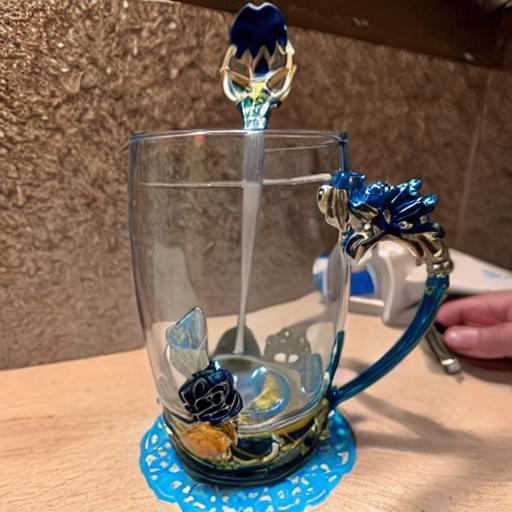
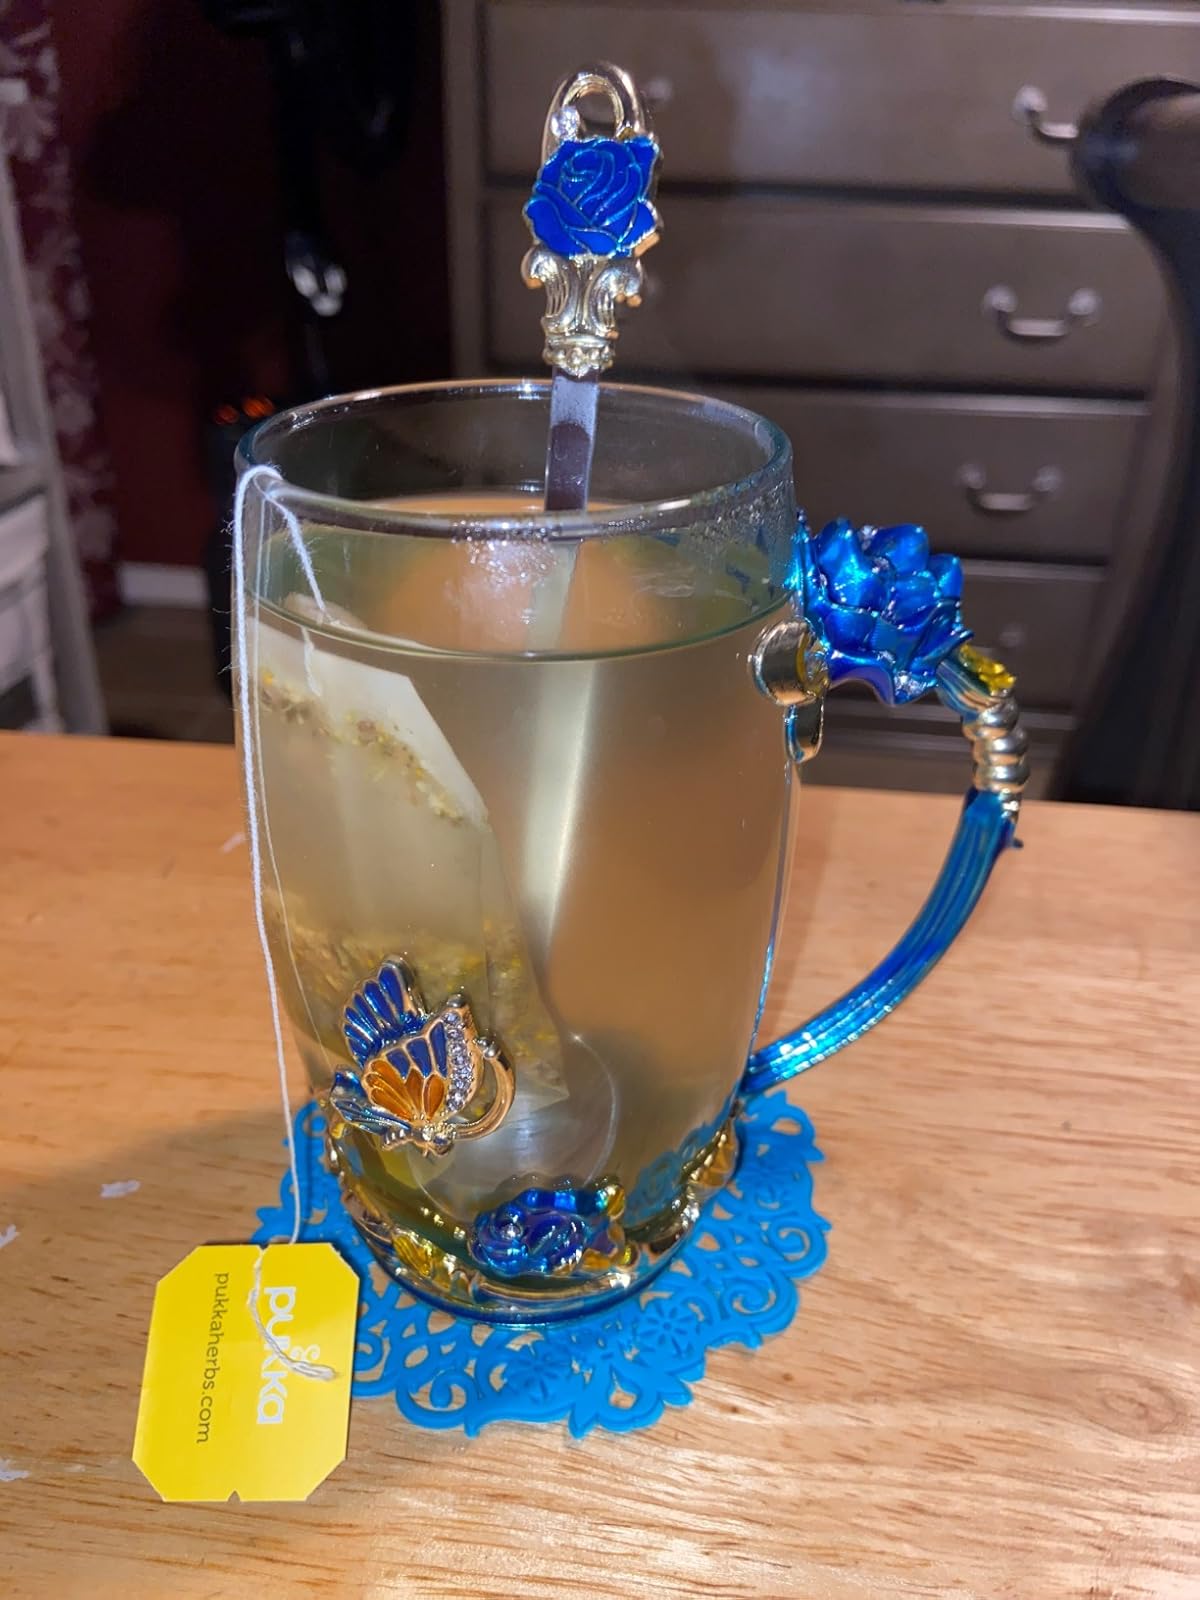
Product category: items_mug
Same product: no